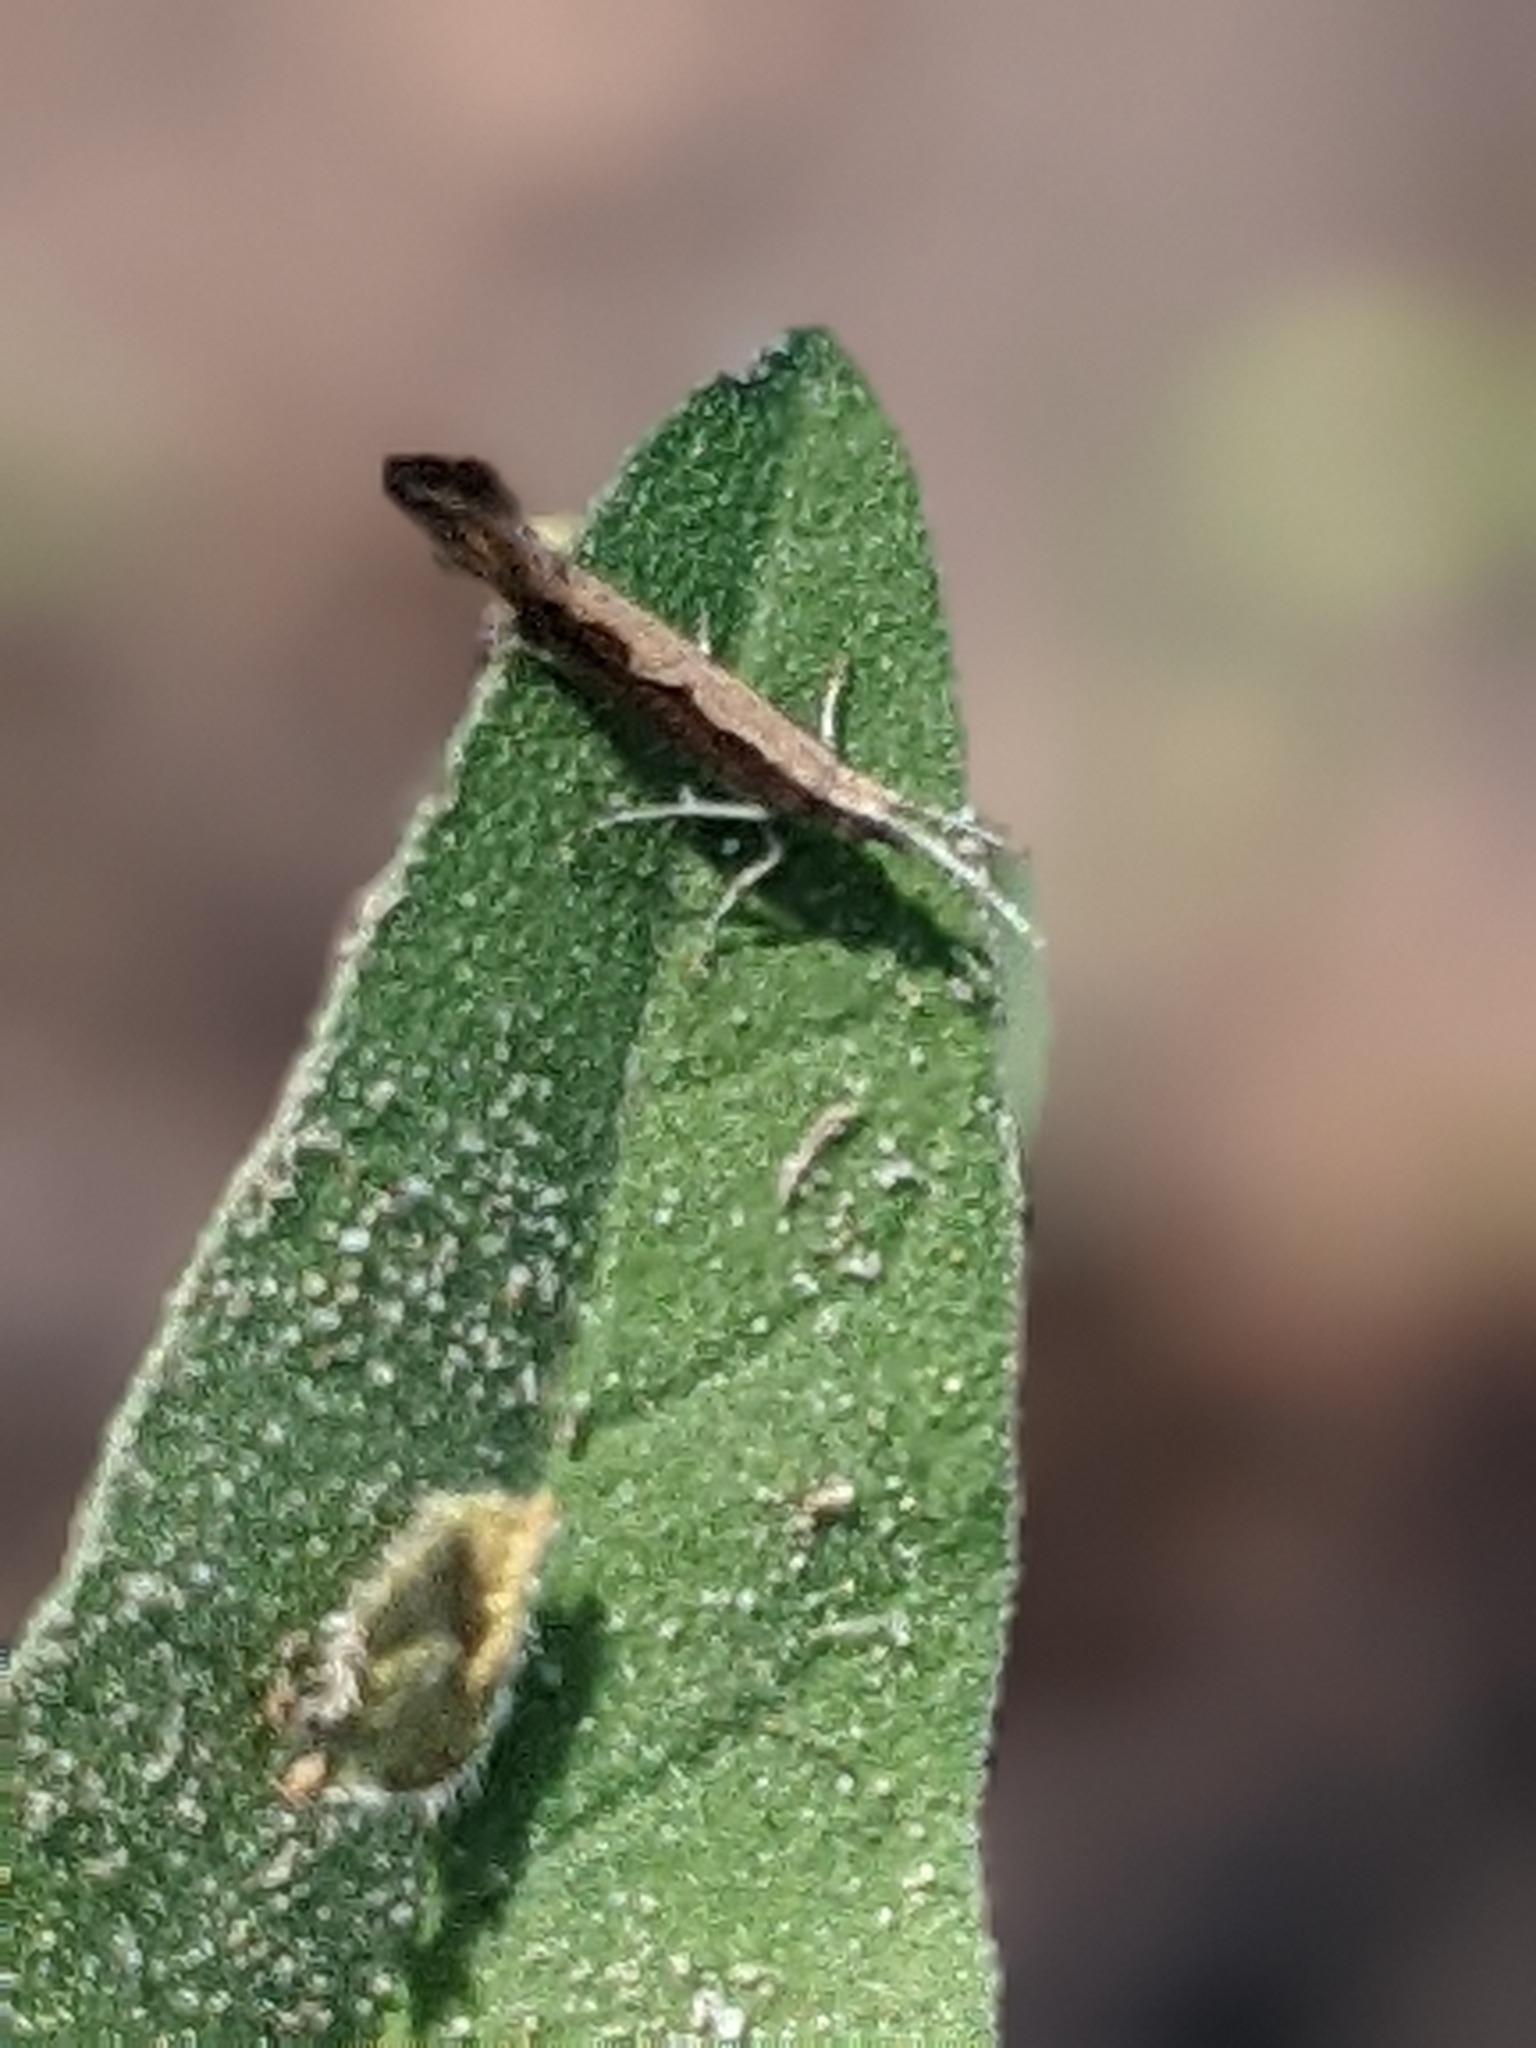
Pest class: diamondback_moth